JAXA

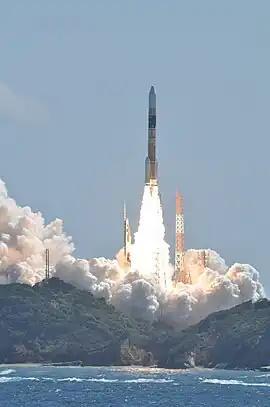
H-IIA F19 launch

JAXA used the H-IIA (H "two" A) rocket from the former NASDA body as a medium-lift launch vehicle. JAXA has also developed a new medium-lift vehicle H3, that replaced H-II series. For smaller launch needs, JAXA uses the Epsilon rocket. For experiments in the upper atmosphere JAXA uses the SS-520, S-520, and S-310 sounding rockets.